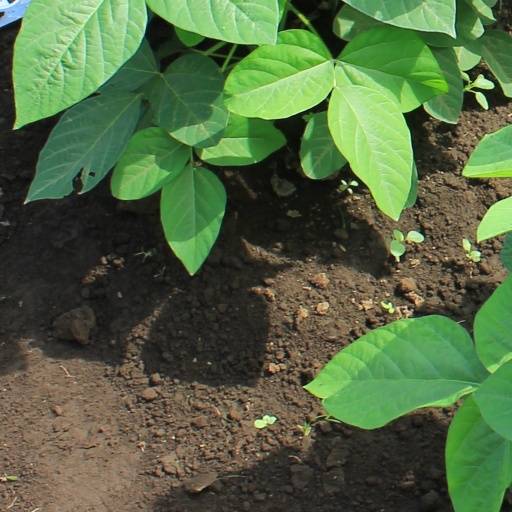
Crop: soybean